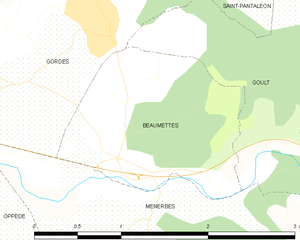
Carte des communes françaises Beaumettes